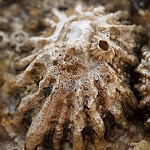
Label: sea